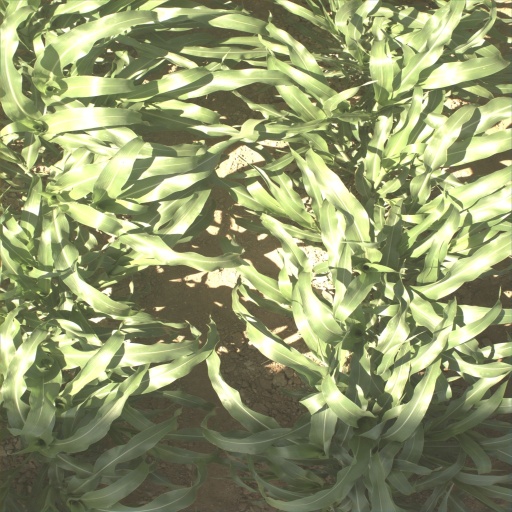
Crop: sorghum